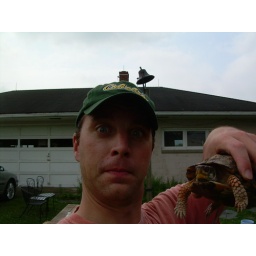
box turtle i found in the road